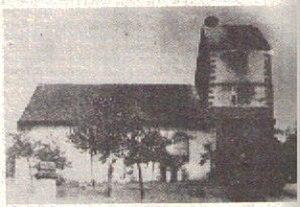
Schwindratzheim est une commune française de la plaine d'Alsace située à 22,5 km au nord-ouest de Strasbourg dans le département du Bas-Rhin en région Grand Est. En 2017, la population légale est de 1 675 habitants. Bourg de milieu rural, Schwindratzheim est intégrée dans la communauté de communes du Pays de la Zorn qui regroupe 27 localités autour de Hochfelden.